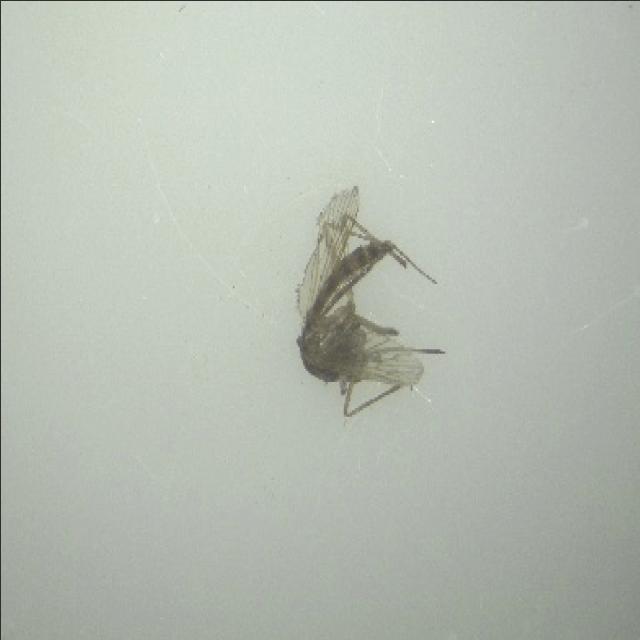
Species: aedes_vexans